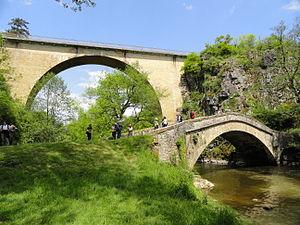
Pierre-Perthuis, Yonne, Bourgogne, France. Les deux ponts sur la Cure
Pierre-Perthuis est une commune française située dans le département de l'Yonne en région Bourgogne-Franche-Comté.